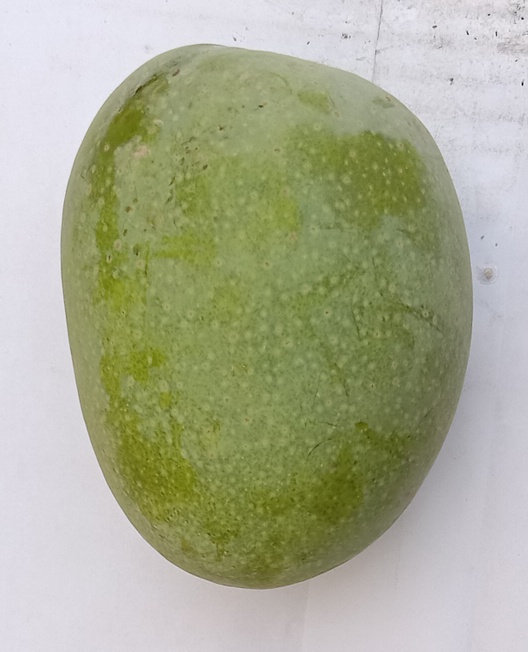
Mango variety: Anwar Ratool